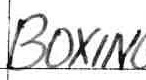
Label: boxing